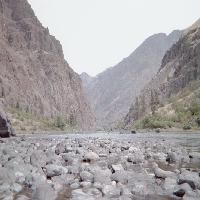
Weather: cloudy or overcast